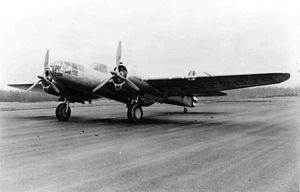
Le Martin 167 est un avion militaire américain utilisé durant la Seconde Guerre mondiale pour des missions de bombardements et de reconnaissance aérienne principalement par les forces britanniques, françaises en 1940, puis par la France libre. Il est également connu sous sa désignation de Maryland qu'il porta dans la Royal Air Force.